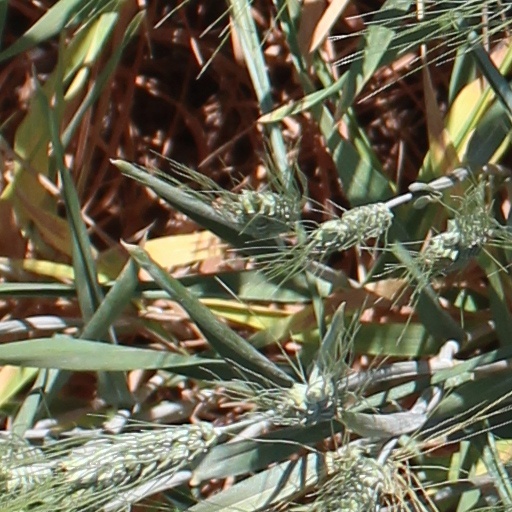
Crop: wheat